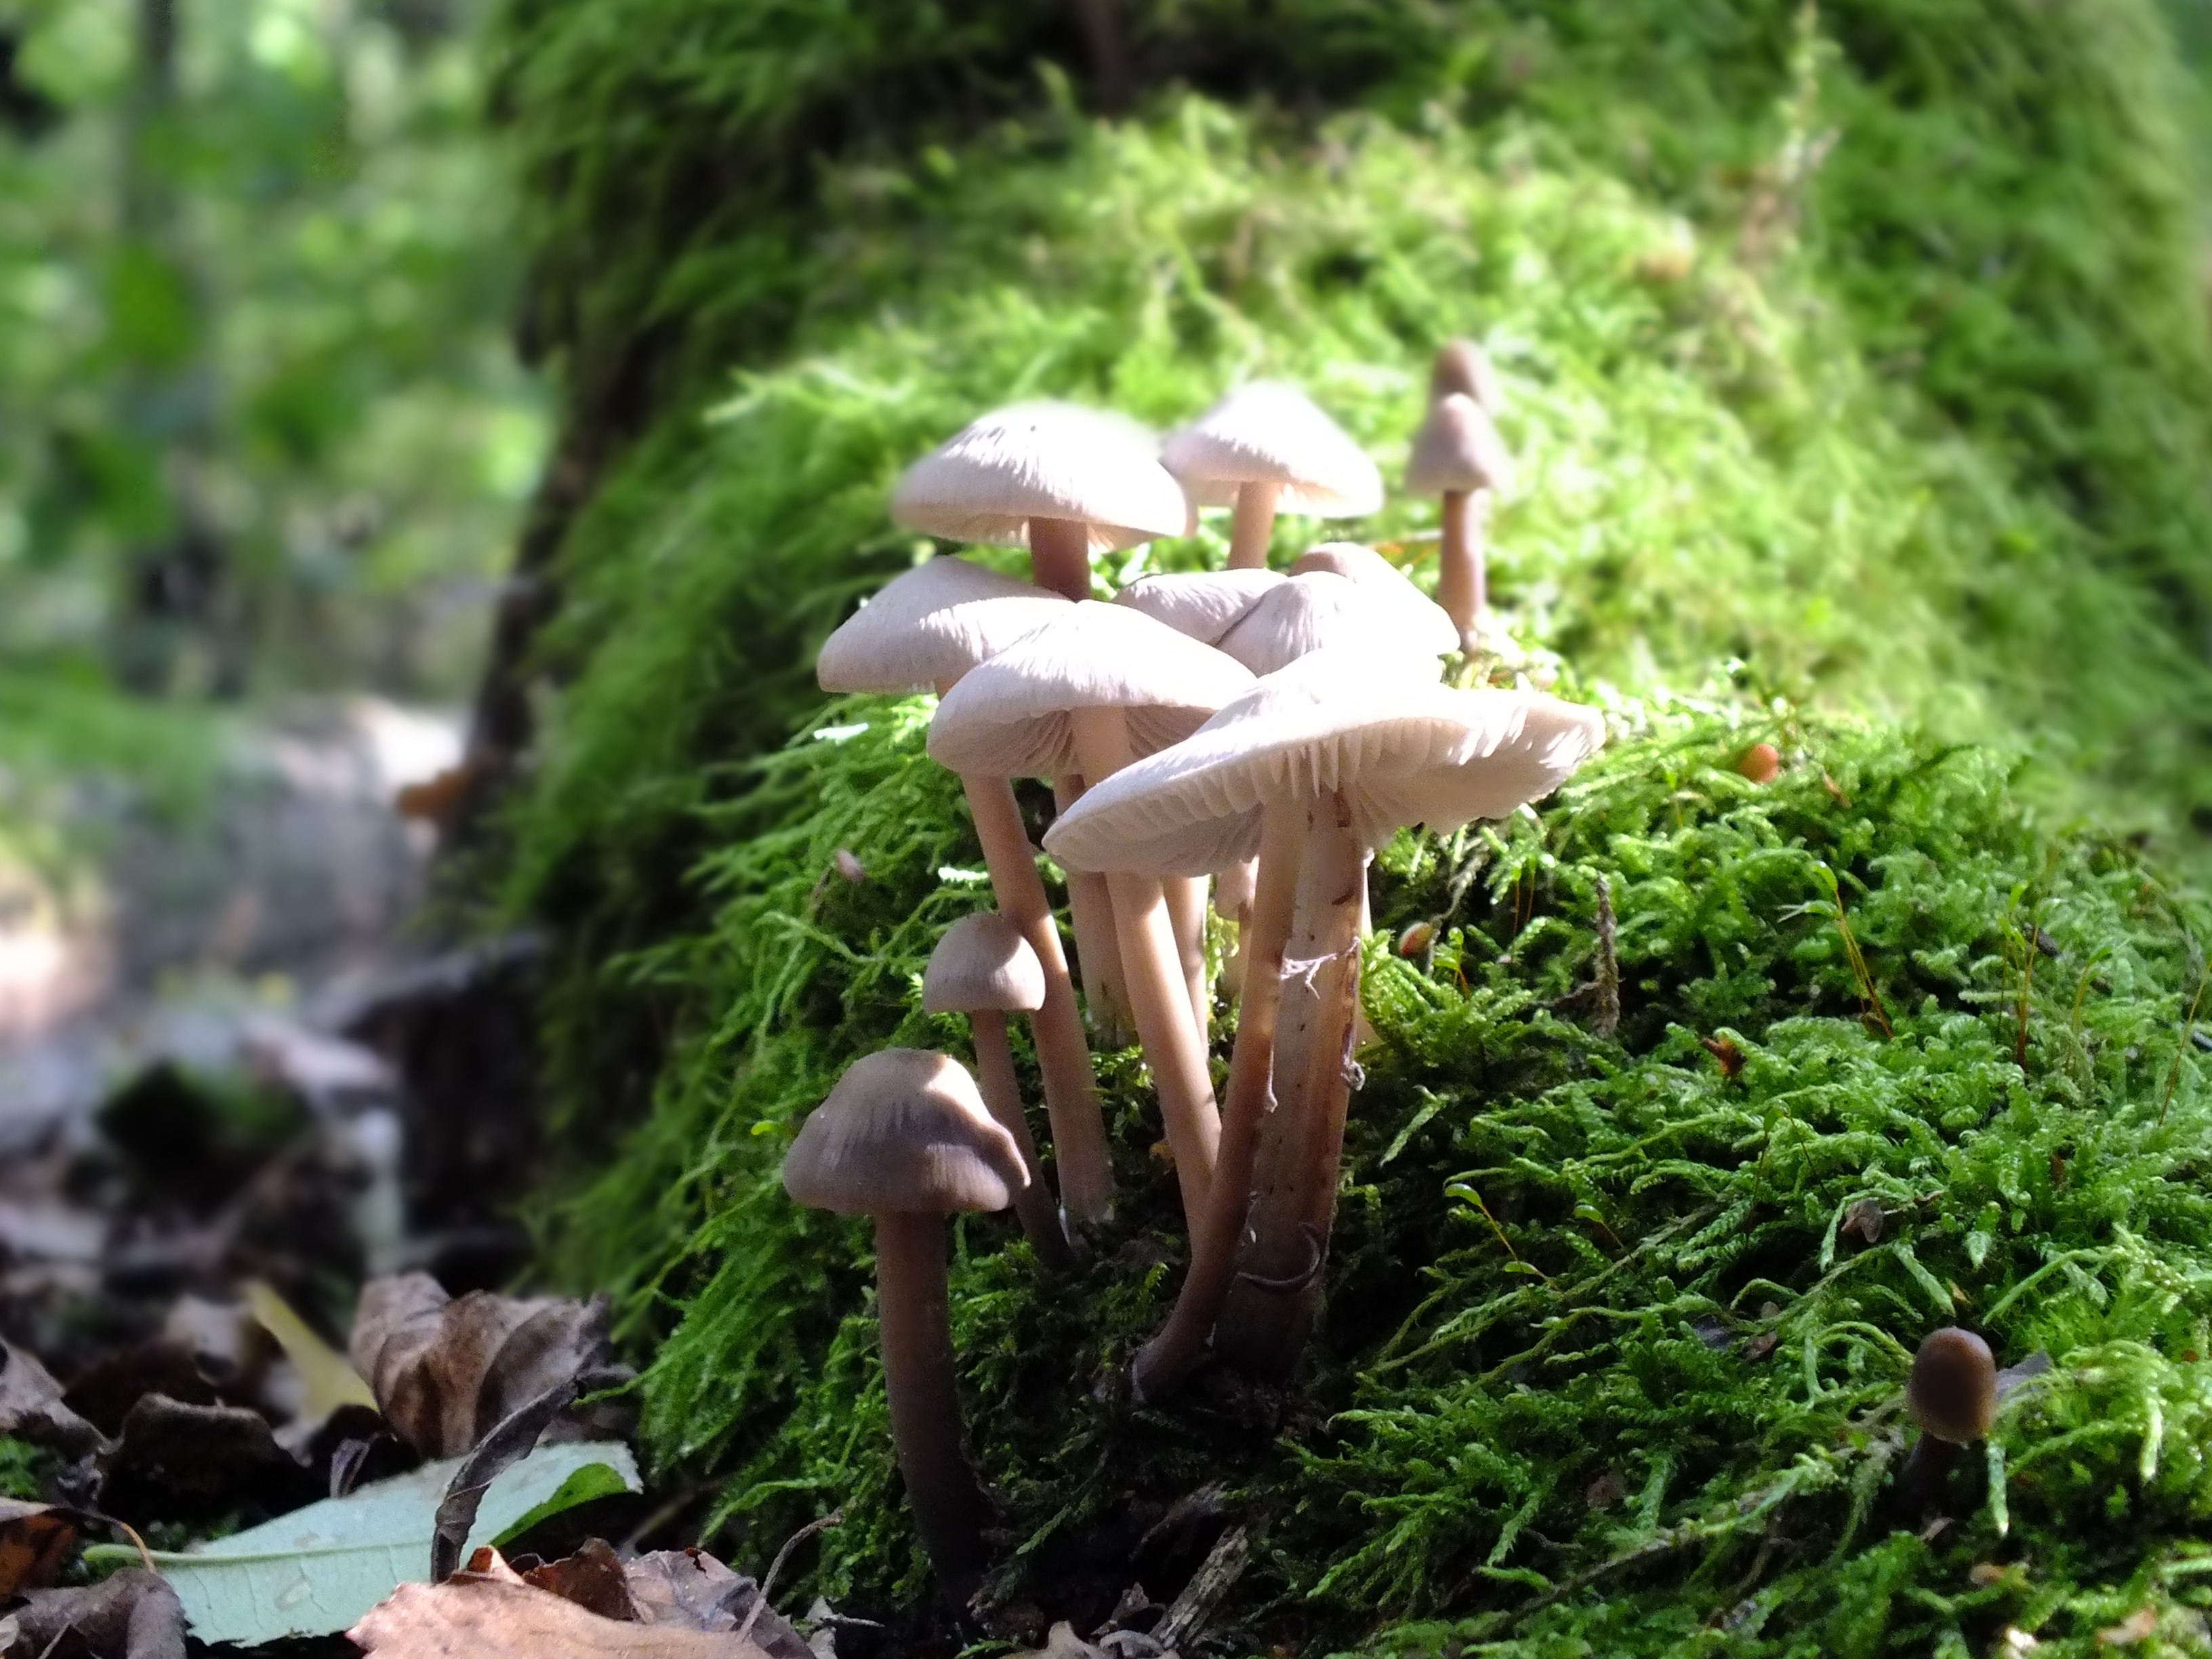
tree, forest, plant, leaf, flower, moss, log, jungle, macro, botany, mushroom, garden, flora, fungus, mushrooms, rainforest, woodland, oyster mushroom, edible mushroom, agaricomycetes